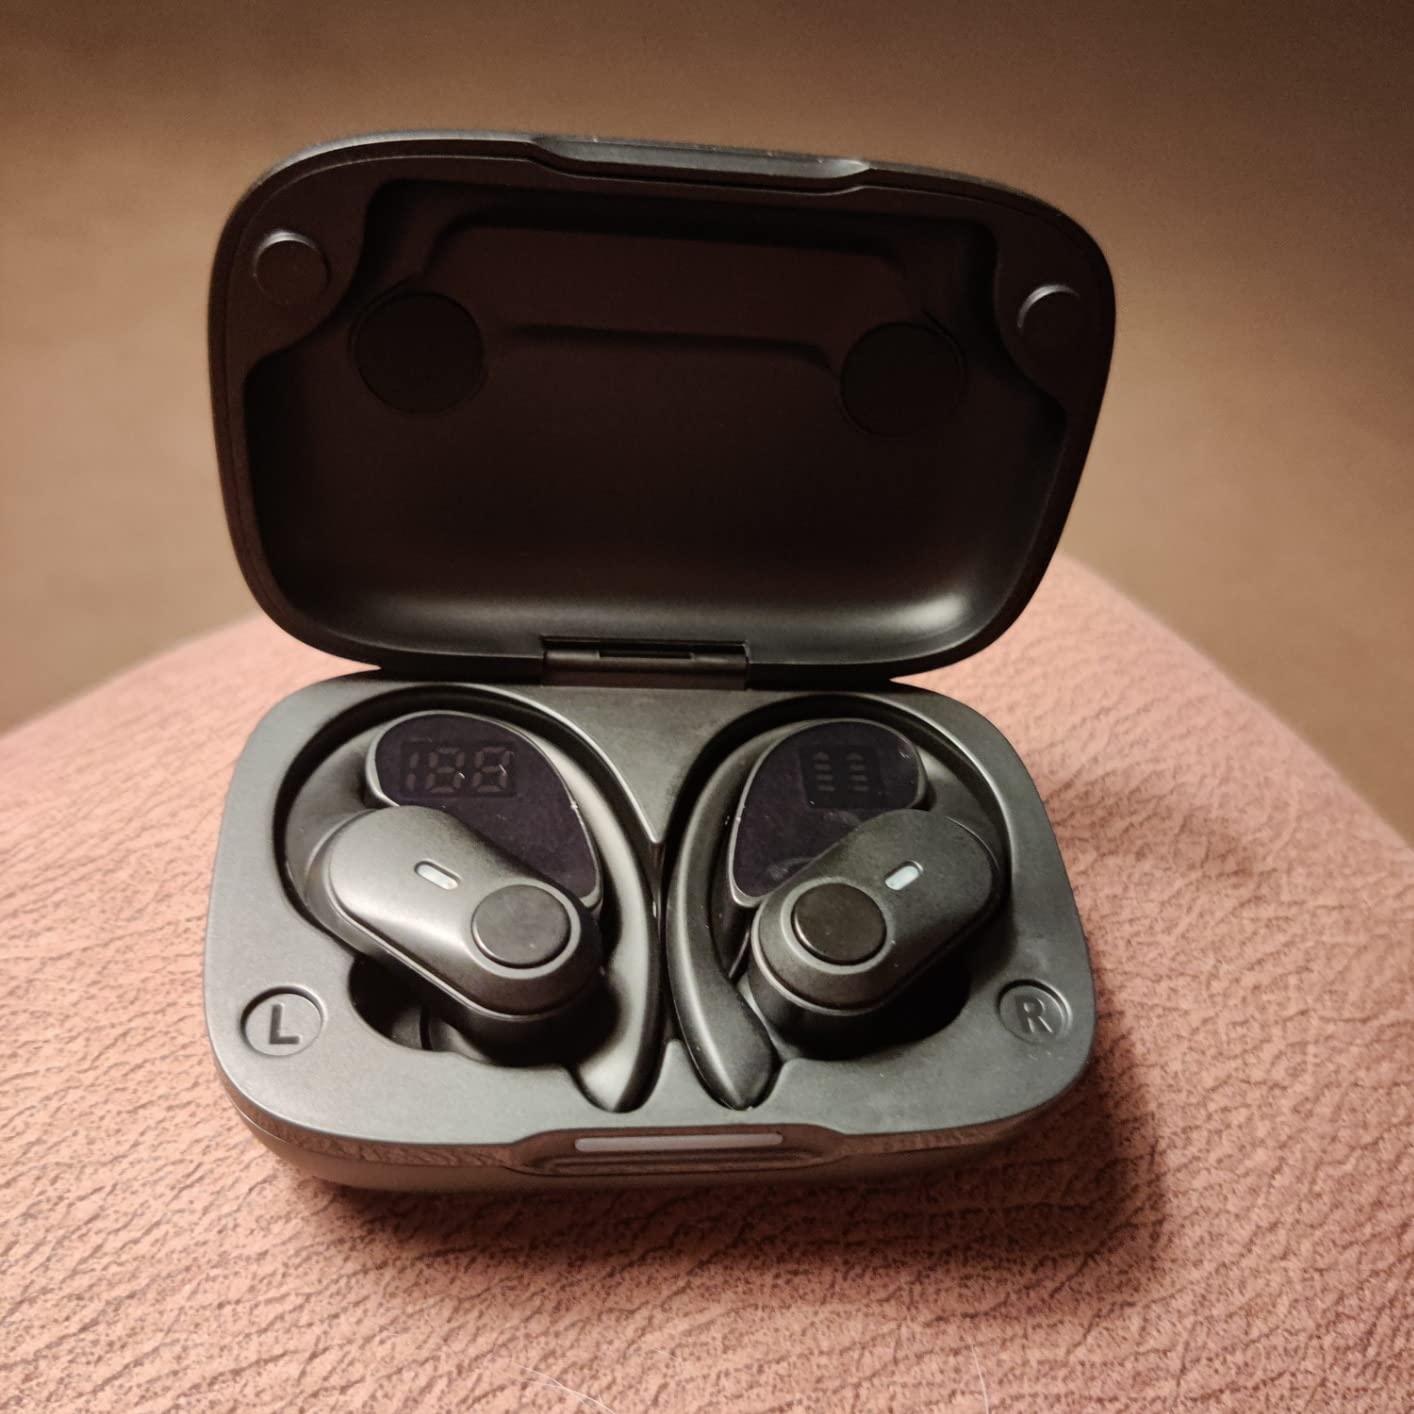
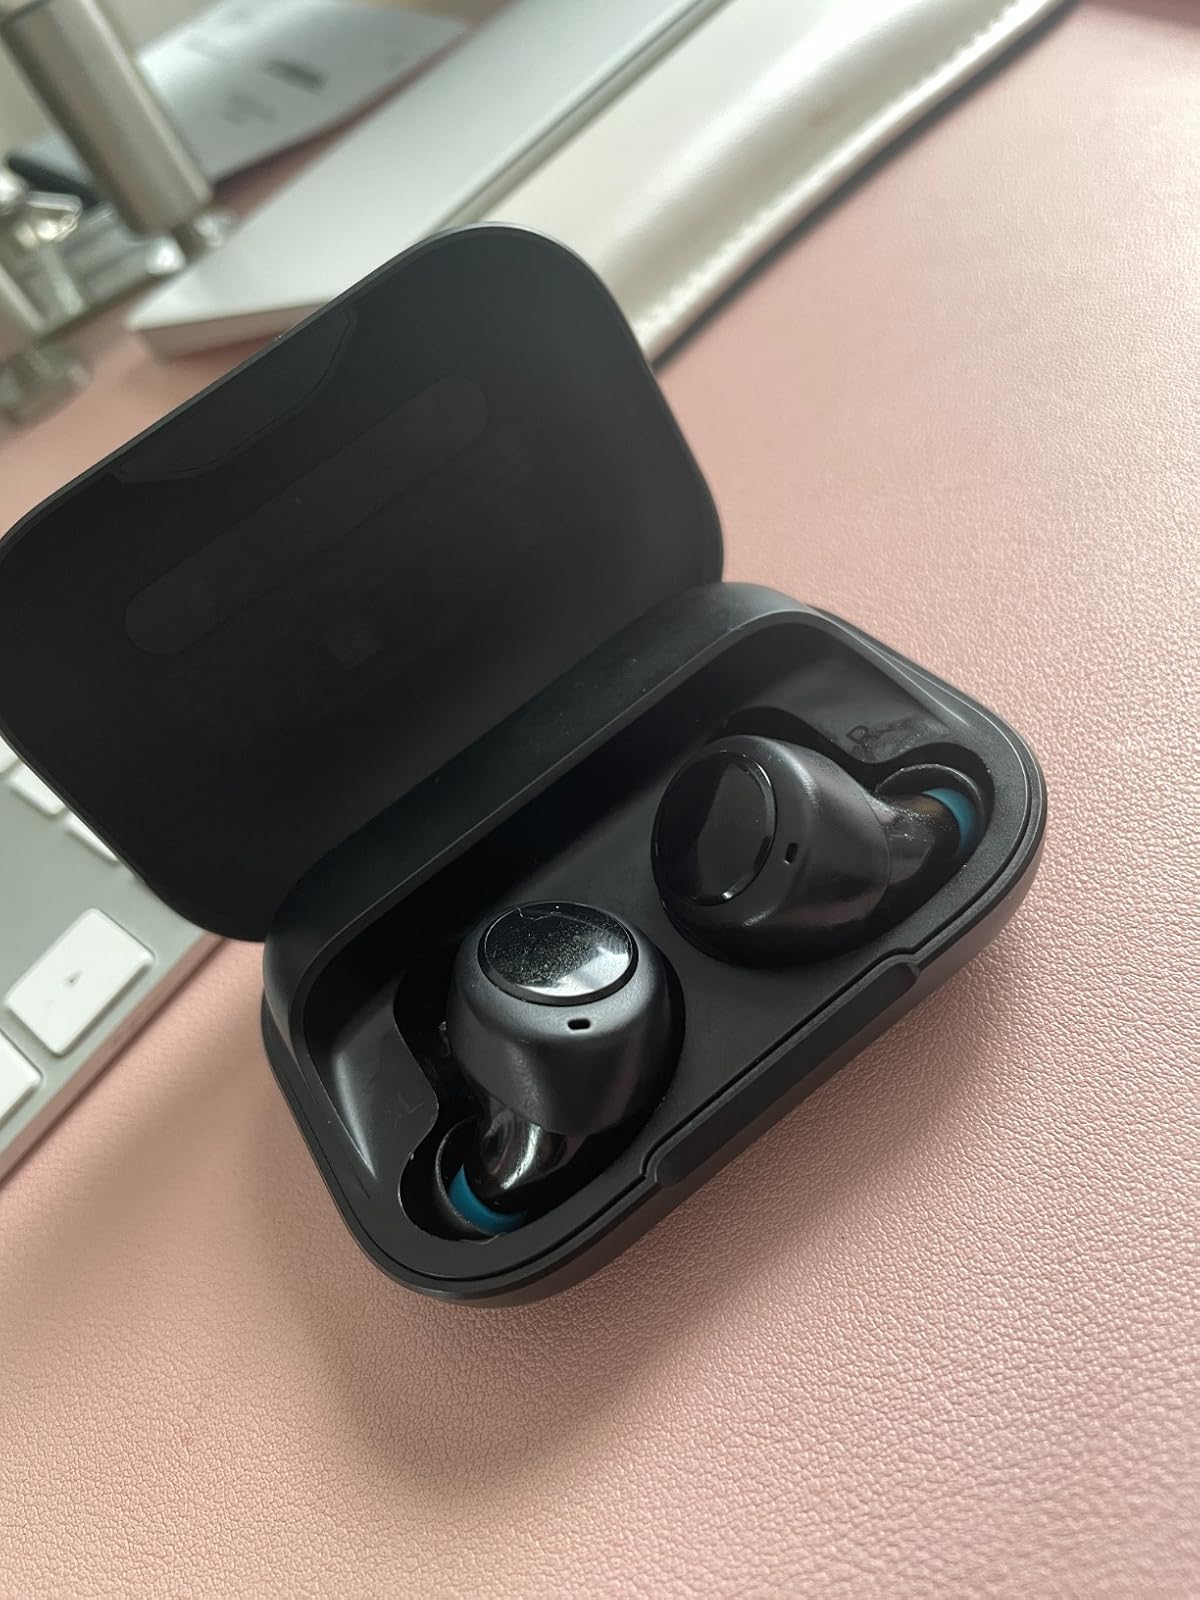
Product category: earbuds
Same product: no